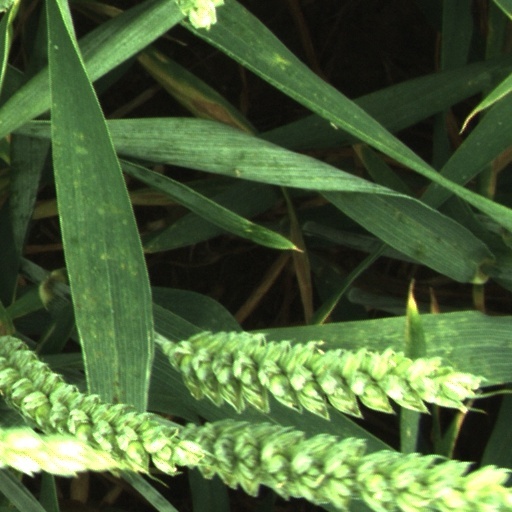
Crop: wheat